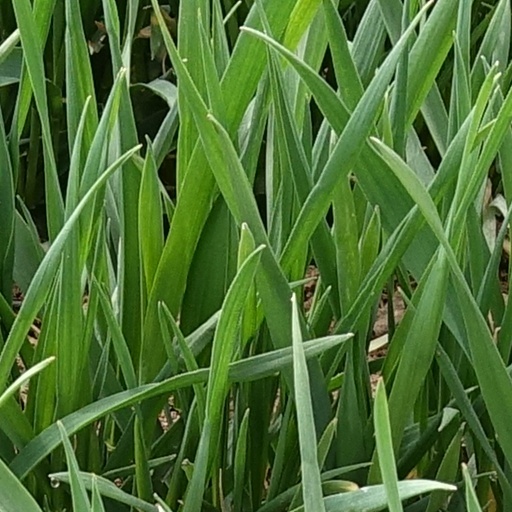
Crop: wheat